Film Booking Offices of America

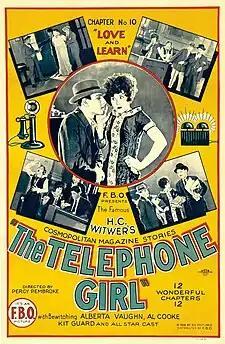
"Love and Learn" (1924) was the tenth installment of "The Telephone Girl", Alberta Vaughn's first FBO series of shorts. Not a true serial film, each of its "chapters" was a stand-alone tale.

H.C.S. Thomson of Graham's, already chairman of the board, became the business's managing director with the departure of Powers. B. P. Fineman was hired as the studio's production chief in 1924; Evelyn Brent, his wife, moved over from Fox to become FBO's top dramatic star. Fred Thomson's fame was surging, and in April 1925, FBO vice-president Joseph I. Schnitzer signed him to a studio contract paying $6,000 a week—roughly $ in dollars. Behind only the enormously popular Tom Mix, Thomson was now the second-highest paid of all cowboy actors; his horse, Silver King, beloved by audiences, was covered by a $100,000 insurance policy. The deal also gave Thomson his own dedicated production unit at the studio. In December 1925, the "Exhibitors Herald" published its first annual list of the biggest box office films of the year (ending November 15) based on a national survey of theater owners. FBO's top five attractions were led by "A Girl of the Limberlost", an adaptation of a novel by bestselling author Gene Stratton-Porter, who had died the previous December; this was followed by "Broken Laws", an issue-driven melodrama detailing the dire consequences of not spanking naughty children, and three Fred Thomson "oaters": "The Bandit's Baby", "The Wild Bull's Lair", and "Thundering Hoofs".